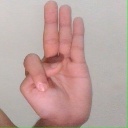
अक्षर: भ